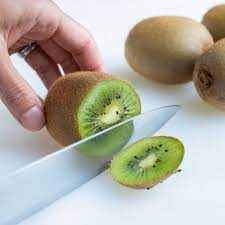
Label: Kiwi